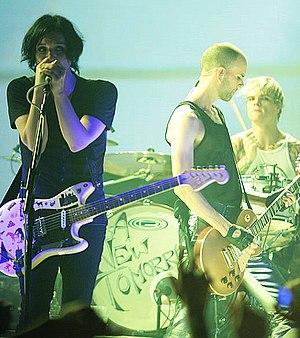
Placebo est un groupe de rock alternatif britannique, originaire de Londres, en Angleterre. Il est formé en 1994 par Brian Molko et Stefan Olsdal, qui sont d'abord accompagnés par Robert Schultzberg jusqu'en 1996, puis Steve Hewitt jusqu'en 2007, et Steve Forrest jusque début 2015.
La chronologie du rock, présente les principaux événements de ce genre musical et des différents courants qui en sont issus.